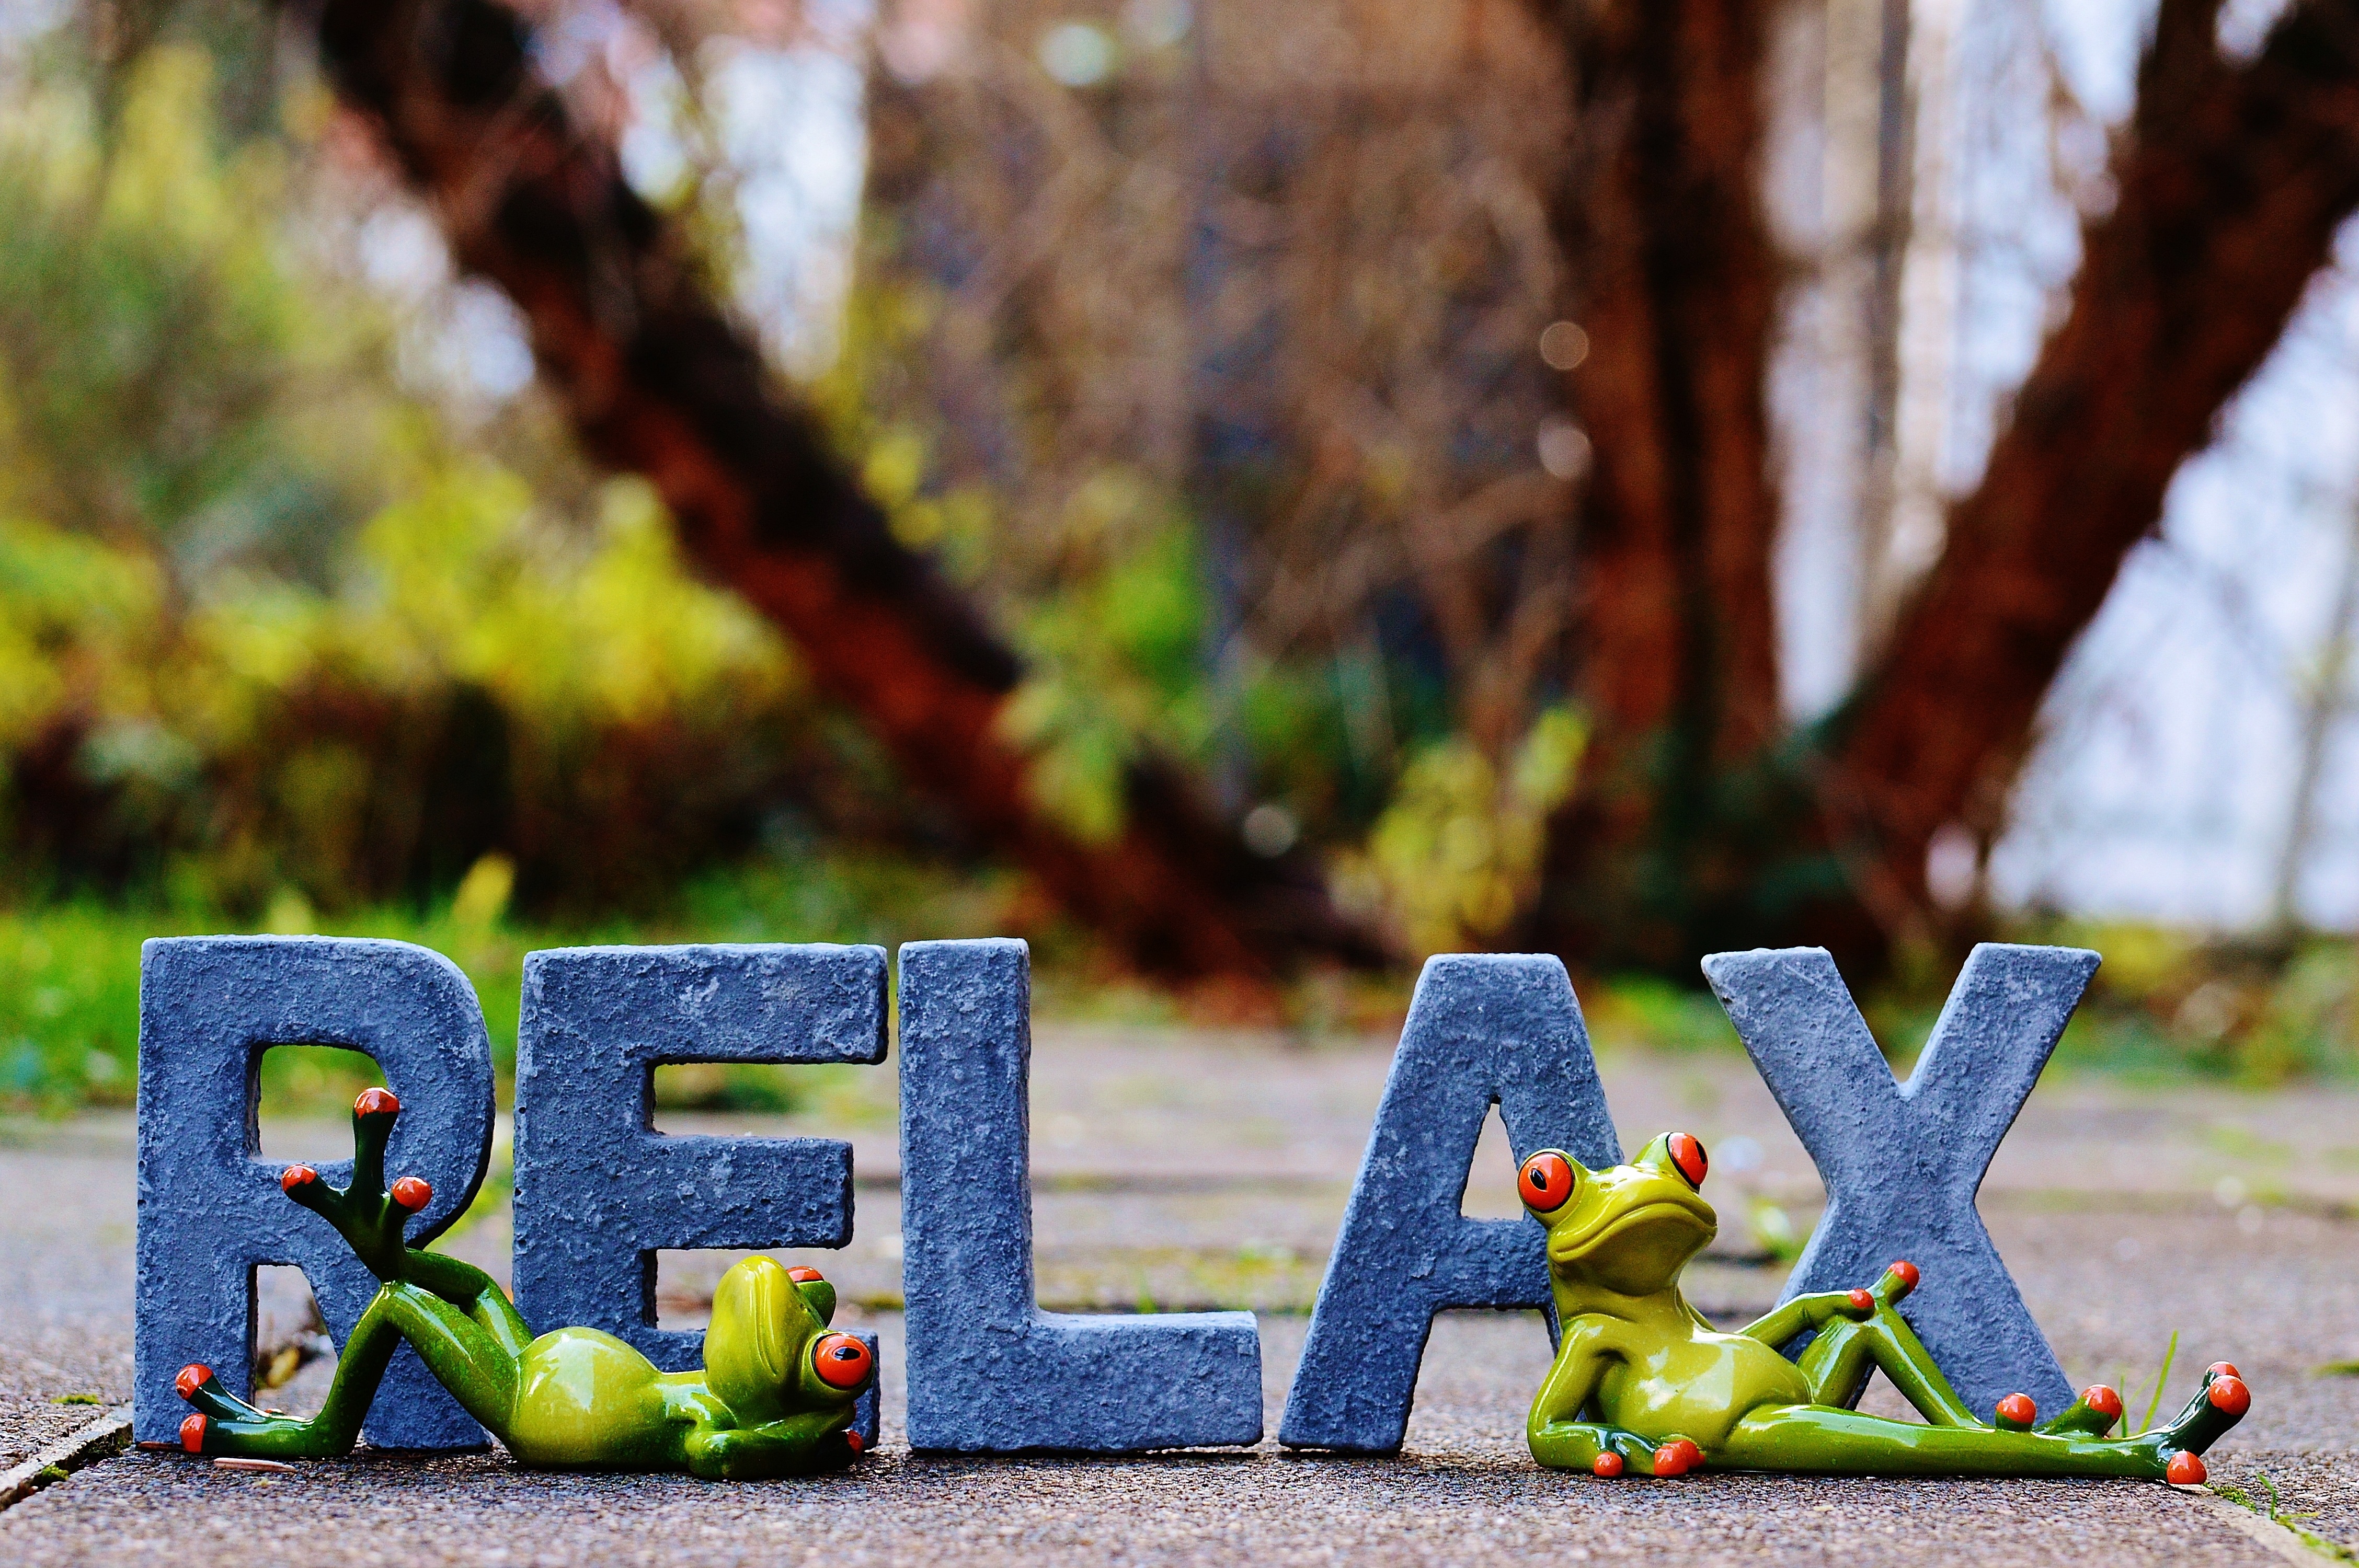
grass, leaf, spring, green, relax, color, autumn, rest, yellow, season, art, serenity, letters, break, frogs, lettering, harmony, recovery, wellness, concerns, favorite place